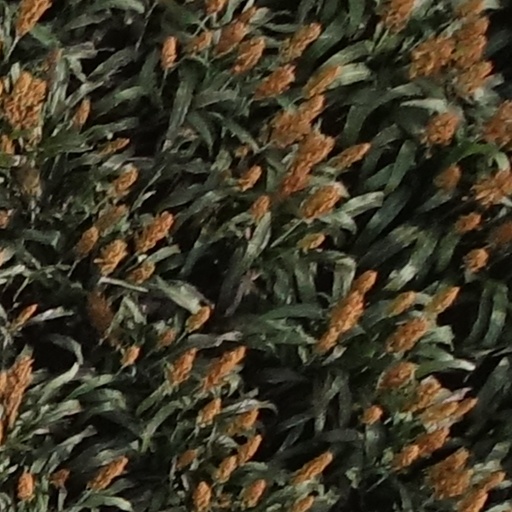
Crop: sorghum